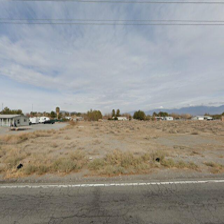
Label: streetView